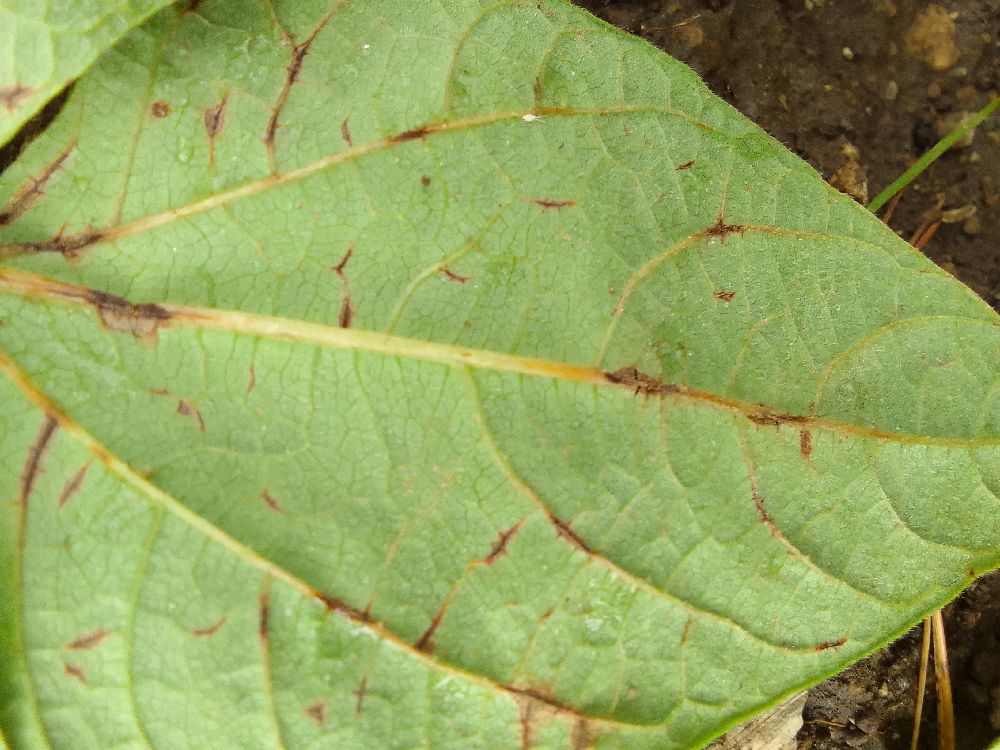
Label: anthracnose